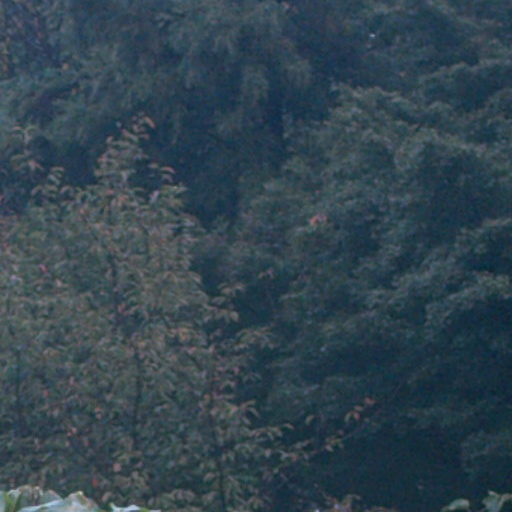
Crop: cassava